Radio-controlled car

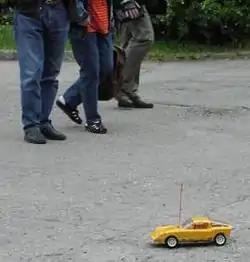
Small radio-controlled car in front of three humans

Radio-controlled cars, or RC cars for short, are miniature vehicles (cars, vans, buses, buggies, etc.) controlled via radio.